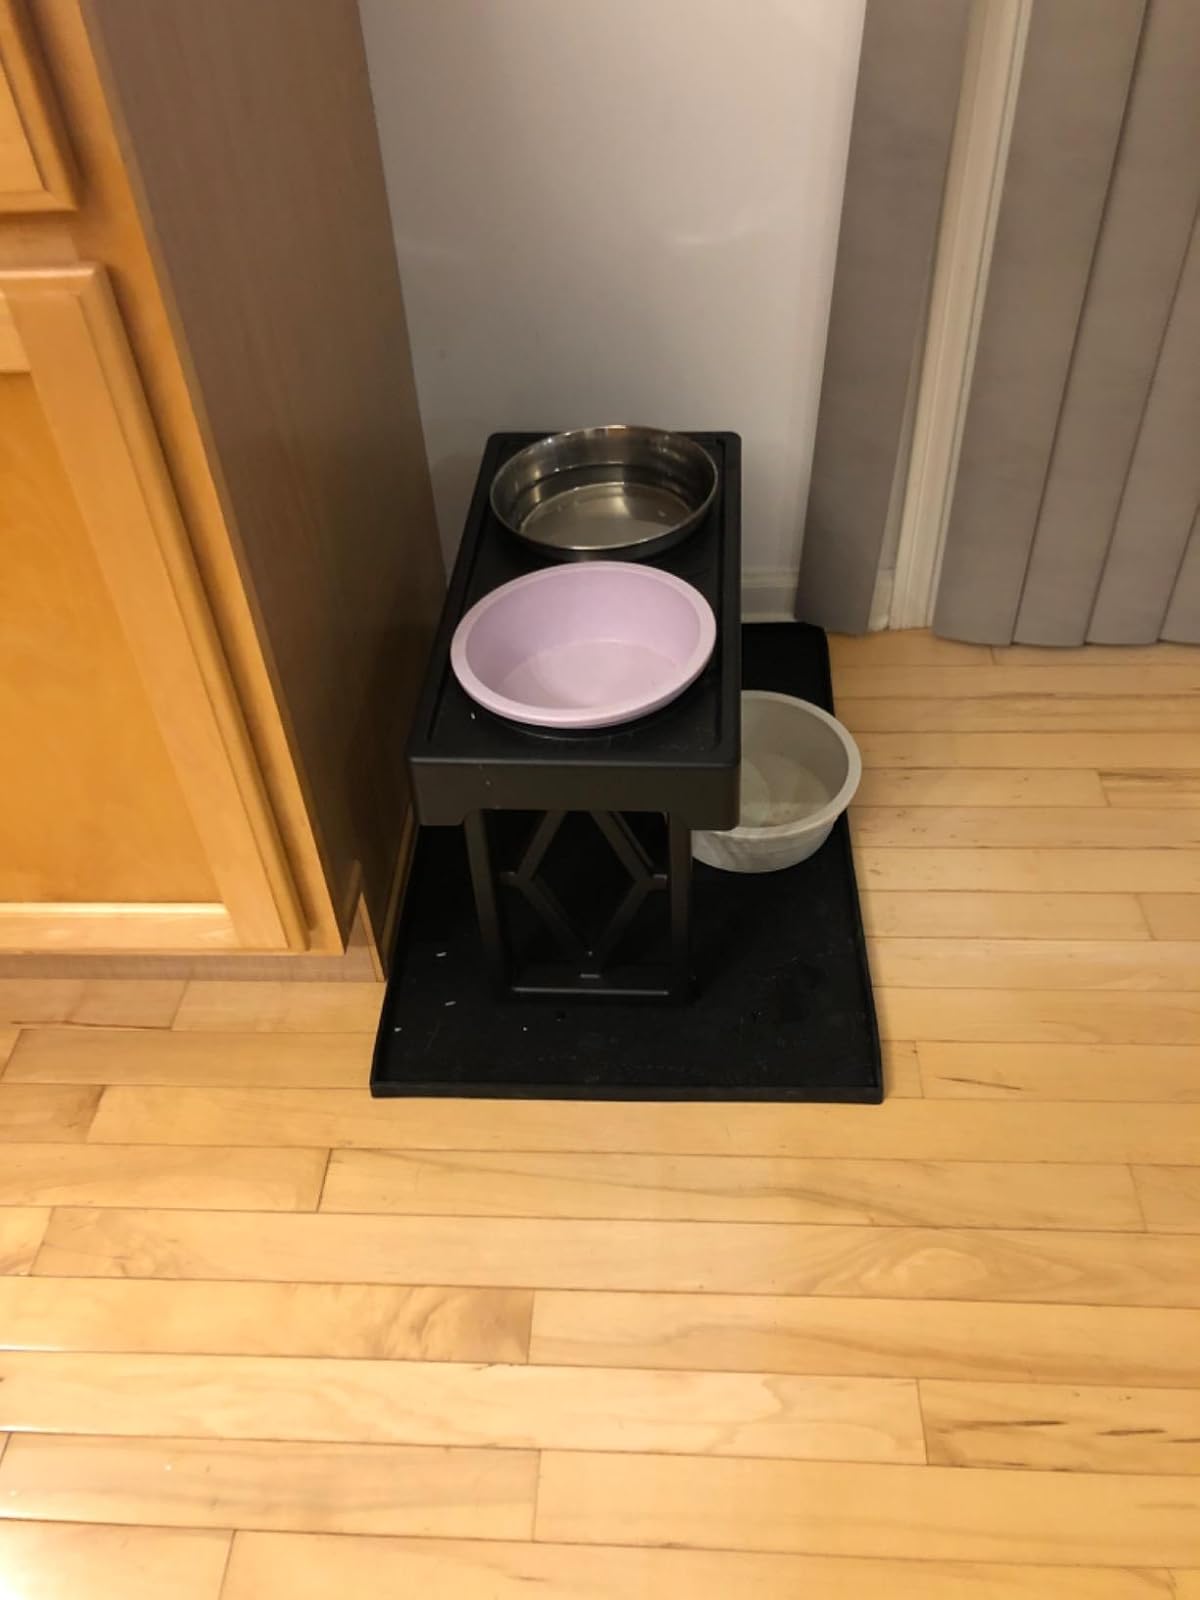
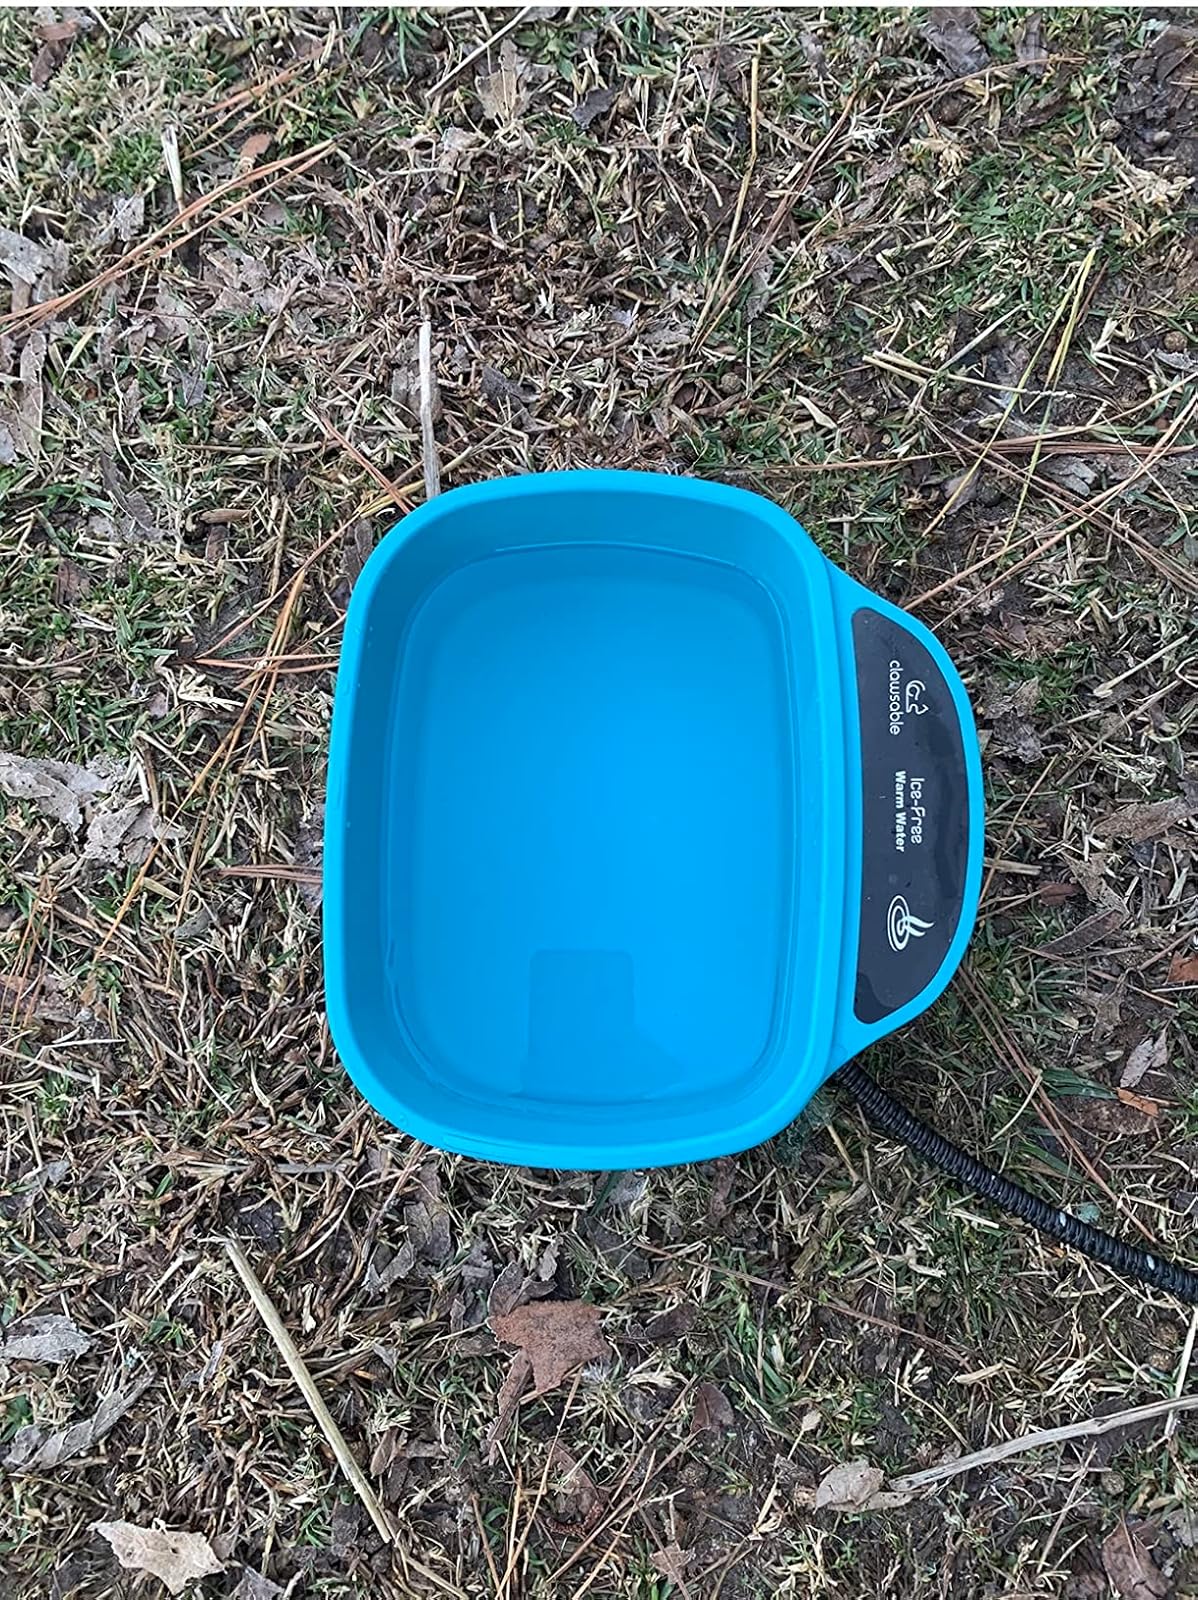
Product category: items_bowl
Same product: no